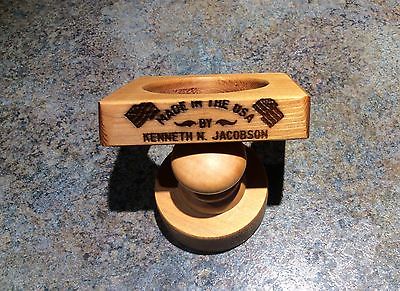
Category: coffee maker